Murasaki Shikibu Nikki Emaki

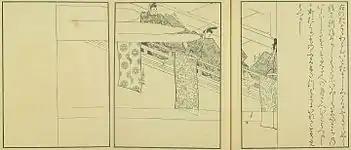
Ukiyo-e reproduction of 6th painting

A short text section follows, which is the final scene of the scroll and the final part of the known diary. The official musicians mentioned in the previous scene are joined by outsiders, one of which "made a mistake in the notes and was hissed". The Minister of the Right made a great mistake in praising the six-stringed koto. The emaki text (and diary) ends abruptly with mention of Michinaga's gift of flutes in two boxes. The illustration to this scene shows three courtiers seated in a row on the balcony with their backs facing the outside. The left figure is shown with a Japanese harp ("koto") in front of him, his head is turned toward the other two who appear to be concentrating on something in front of them (likely instruments).